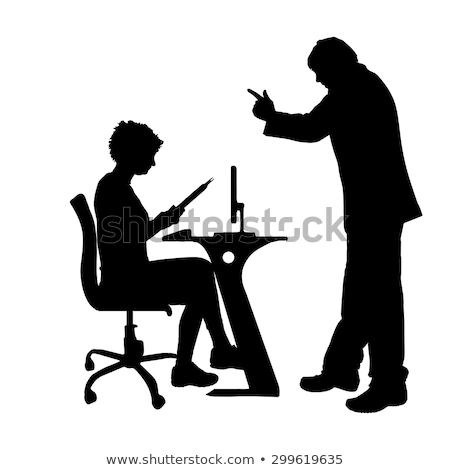
vector silhouette of couple who argue against a white background .
Relation: Subjective